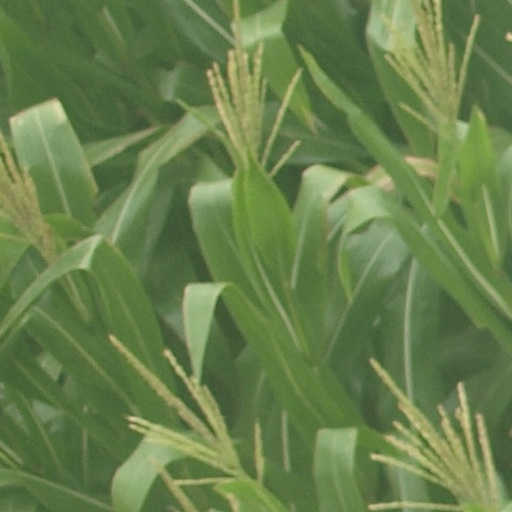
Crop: maize; corn